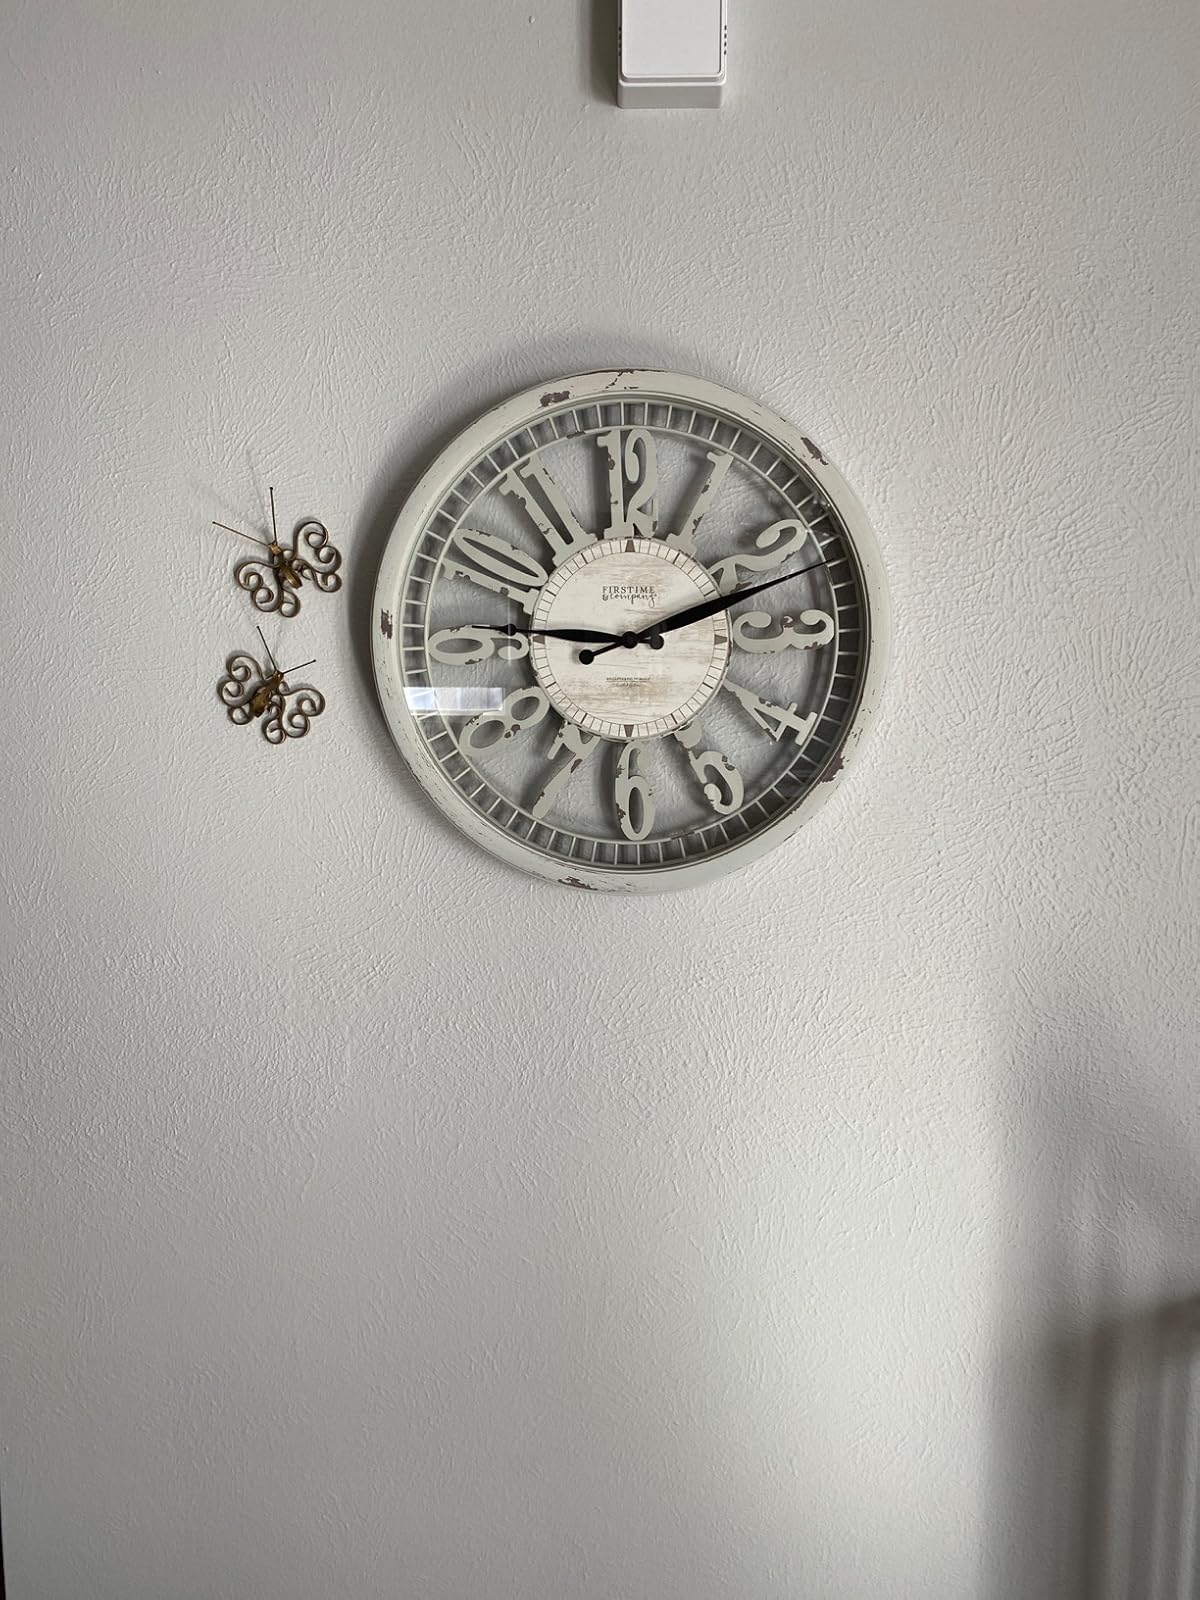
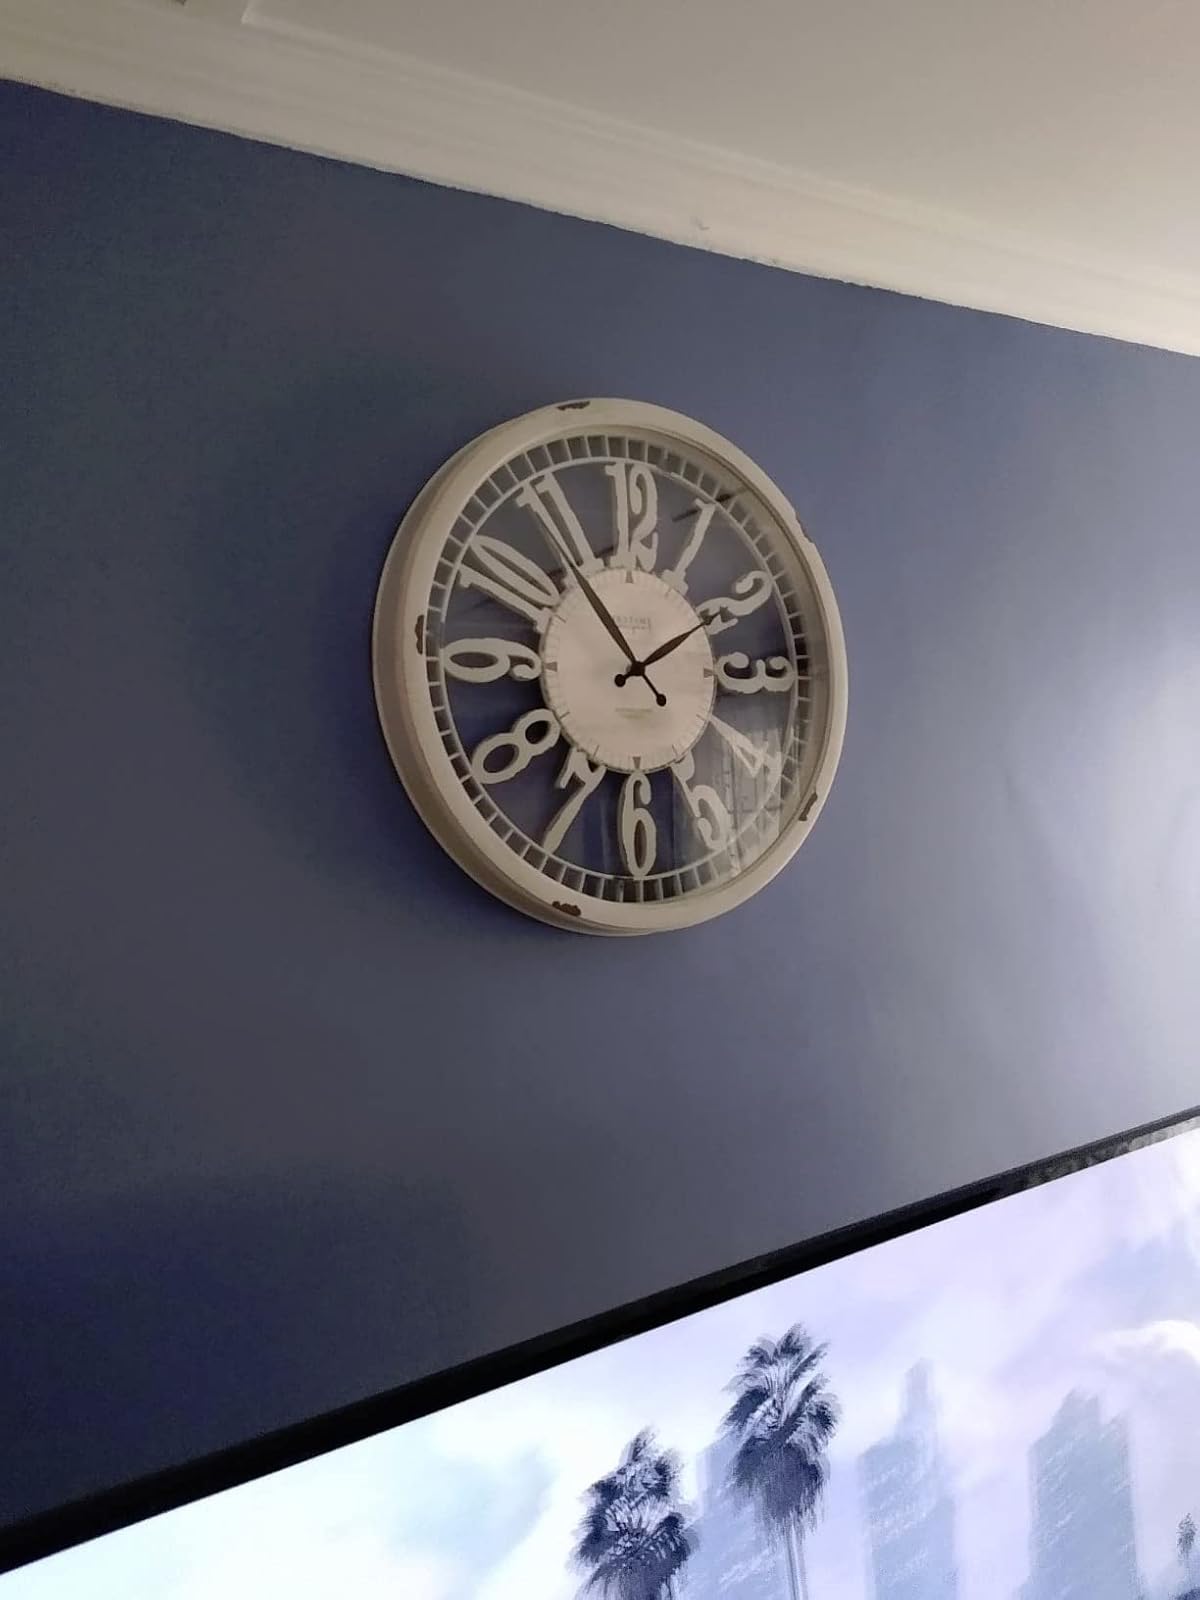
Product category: clock
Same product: yes